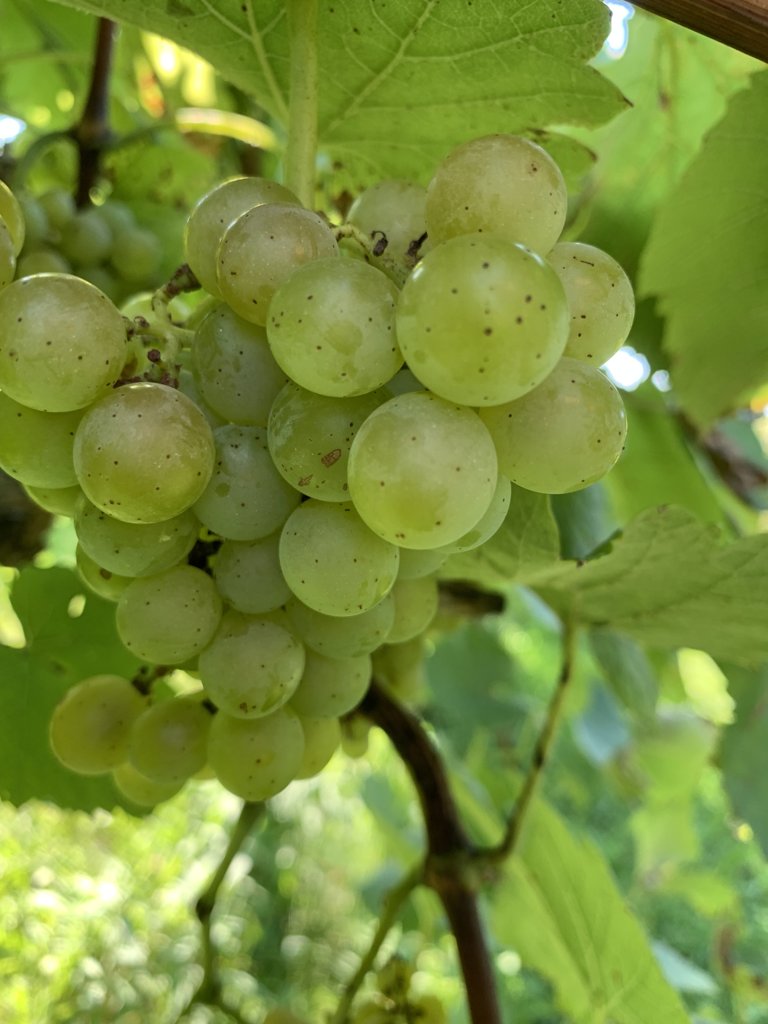
Berries visible: 43
Grape clusters: 2